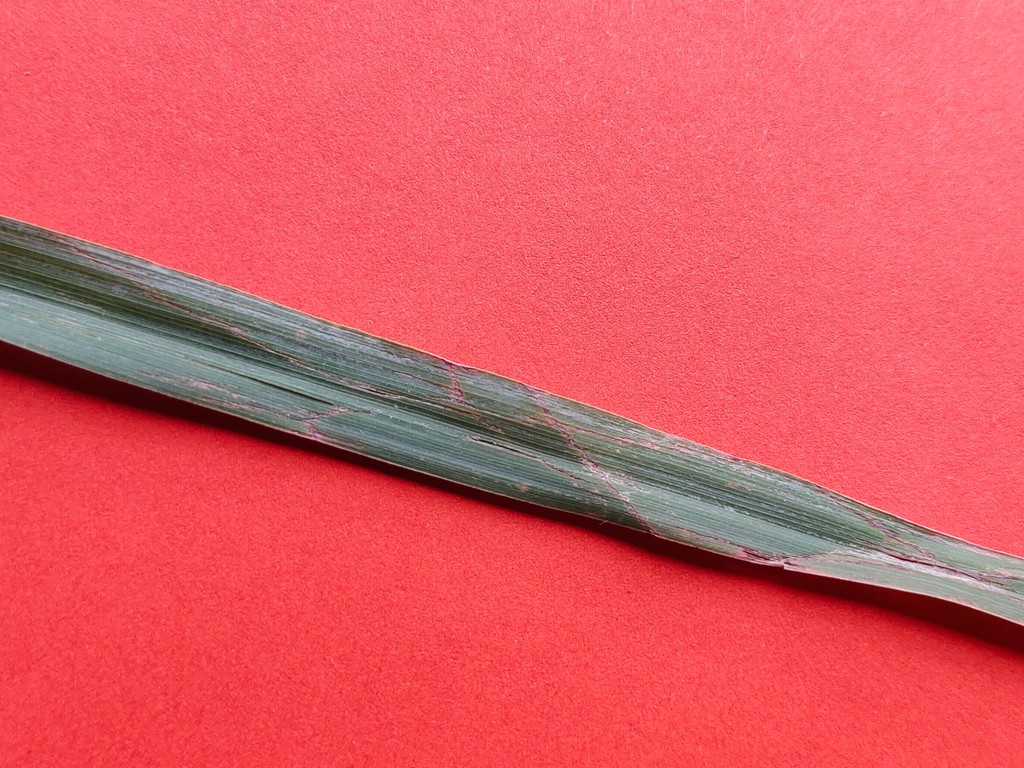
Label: Unhealthy